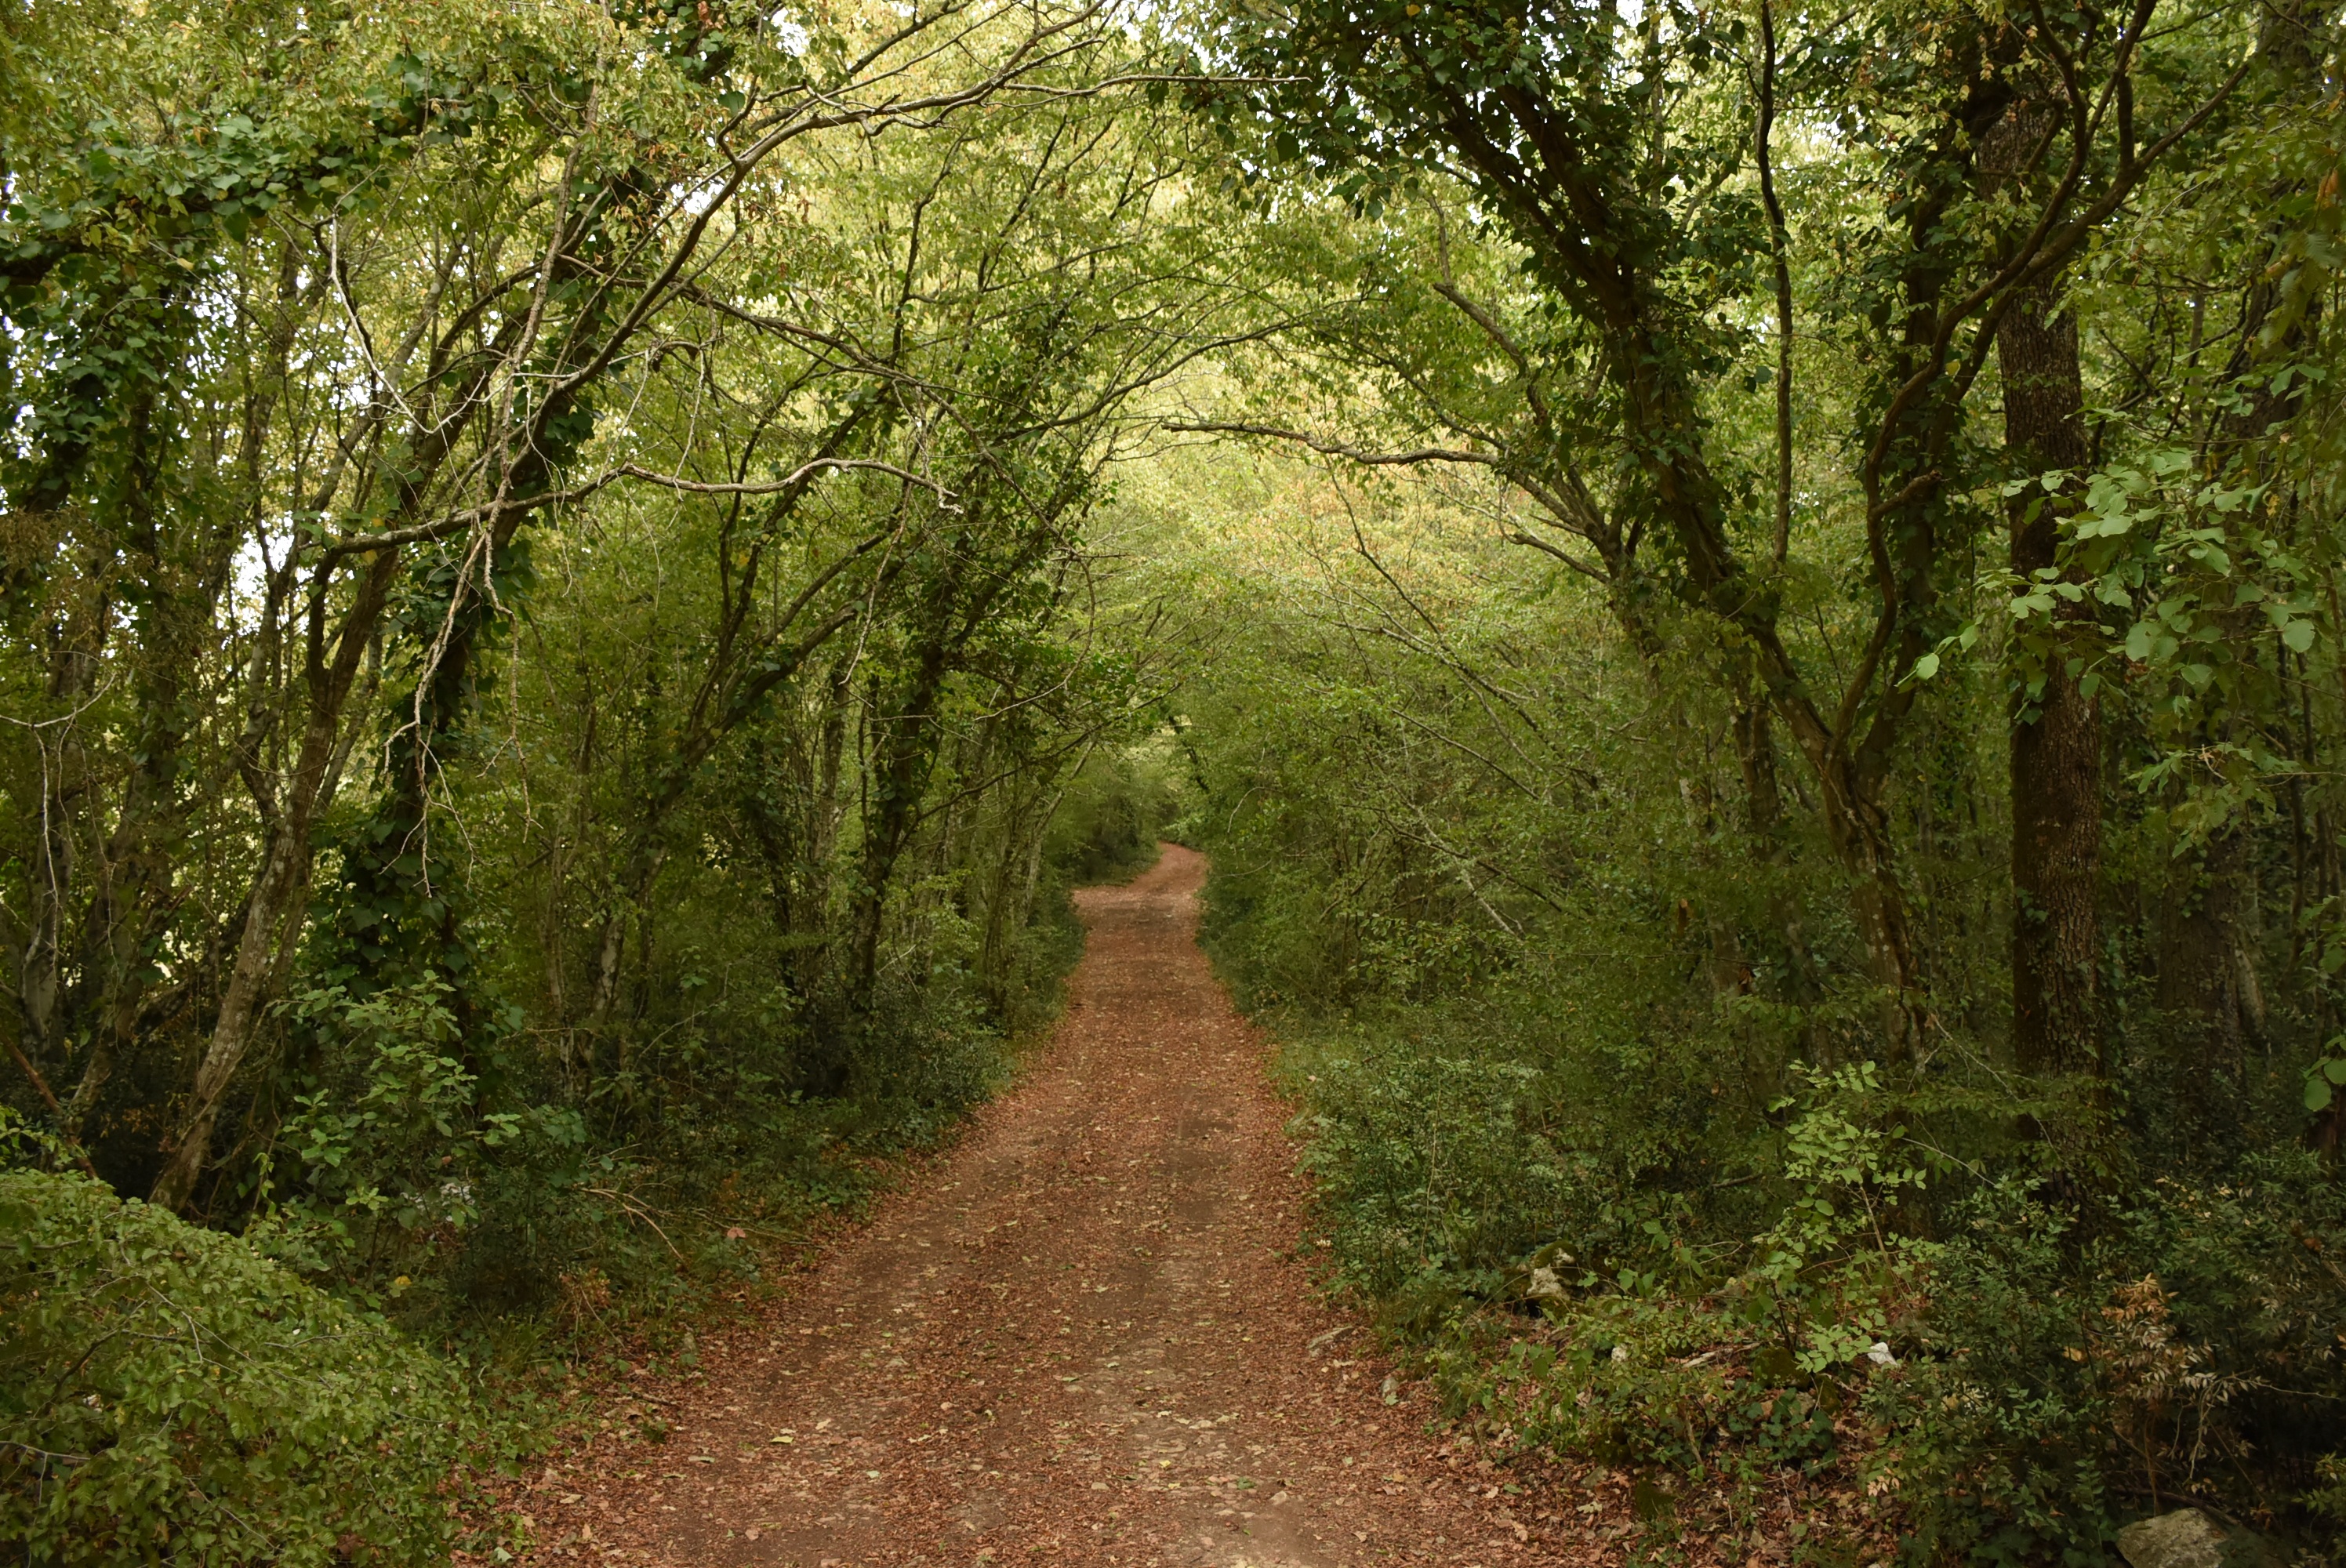
tree, forest, path, wilderness, trail, meadow, jungle, autumn, ridge, trees, avenue, rainforest, deciduous, woodland, habitat, mood, away, ecosystem, forest path, gravel road, biome, old growth forest, natural environment, woody plant, temperate broadleaf and mixed forest, temperate coniferous forest, nonbuilding structure